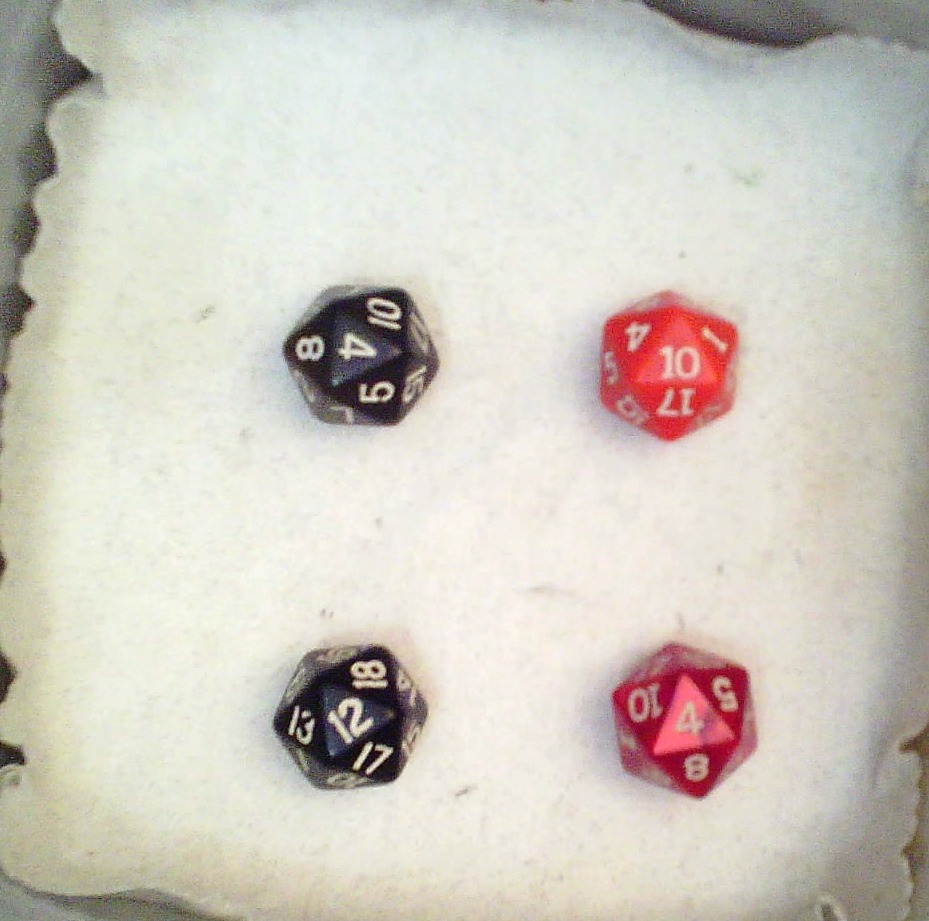
Dice in frame:
type: d20
value: 4
type: d20
value: 10
type: d20
value: 12
type: d4
value: 1
Label source: human
Face values trusted: yes